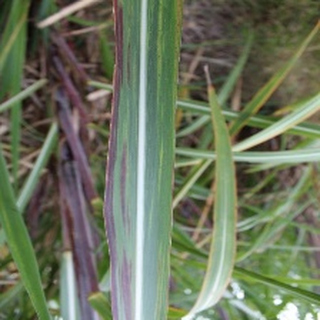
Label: sugarcane_bacterial_blight